Anti-Serb sentiment

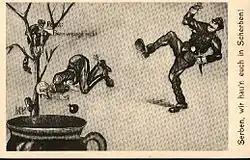
Austro-Hungarian propaganda postcard saying "Serbs, we'll smash you to pieces!"

Anti-Serb sentiment in the Kosovo Vilayet grew as a result of the Ottoman-Serb and Ottoman-Greek conflicts during the period of 1877–1897. With the Battle of Vranje in 1878, thousands of Ottoman-Albanian troops and Albanian civilians were expelled into the Eastern part of Ottoman-held Kosovo Vilayet. These displaced persons known as (Alb. muhaxhirë, Turk. muhacir, Serb. muhadžir) were highly hostile towards the Serbs in the areas they retreated to, given the fact that they were expelled from the Vranje area due to the Ottoman-Serb conflict. This animosity fuelled anti-Serb sentiment which resulted in Albanians committing widespread atrocities including killings against Serb civilians across the entire territory, including parts of Pristina and Bujanovac.